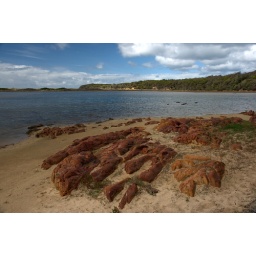
The exposed rocks in Mallacoota Inlet were a combination of red and orange - sandstone from the look of it.